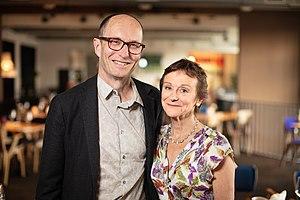
Nicci French est le pseudonyme conjoint de Nicci Gerrard et de son mari Sean French. Ils sont tous les deux écrivains et journalistes anglais.